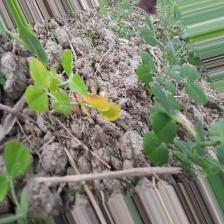
Label: Lentil Rust